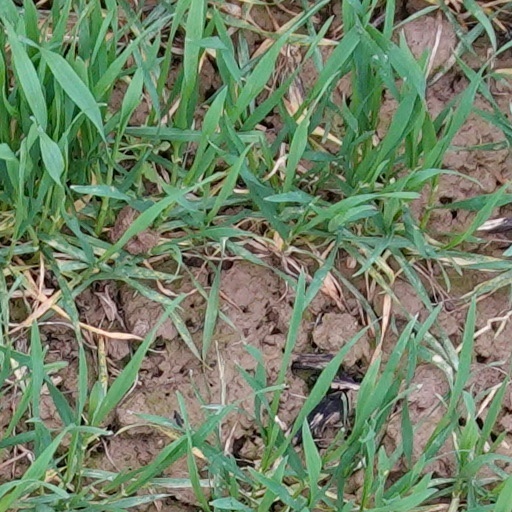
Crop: wheat